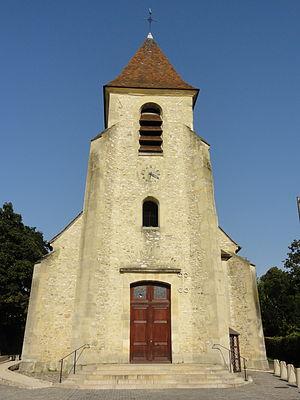
Façade occidentale.
L'église Saint-Éloi est une église catholique paroissiale située à Roissy-en-France, en France. Entre 1174 et la fin de l'Ancien Régime, Roissy est un prieuré-cure de l'abbaye Saint-Victor de Paris. Une partie des murs de la nef et du clocher remontent peut-être au Moyen Âge, mais le peu de caractère de ces parties ne permet pas de l'affirmer, et une date au XVIIᵉ ou XVIIIᵉ siècle est plus probable : en effet, l'on n'y trouve aucun élément de modénature ou de sculpture monumentale à l'exception du portail occidental, qui est influencé par le Classicisme. La nef est dépourvue de bas-côtés et non voûtée, mais impressionne par ses dimensions. Cependant, seul le chœur et ses collatéraux sont d'un réel intérêt architectural, à la fois pour leur plan et la qualité du décor sculpté du style de la Renaissance. La date de 1574 lisible sur un contrefort indique sans doute l'achèvement, mais l'on ignore tout sur les circonstances de la construction, et la question de l'attribution à un architecte reste toujours en suspens. Dans le vaisseau central du chœur, les ordres ionique et corinthien se superposent, et ont été traités avec une grande liberté d'interprétation du modèle antique.